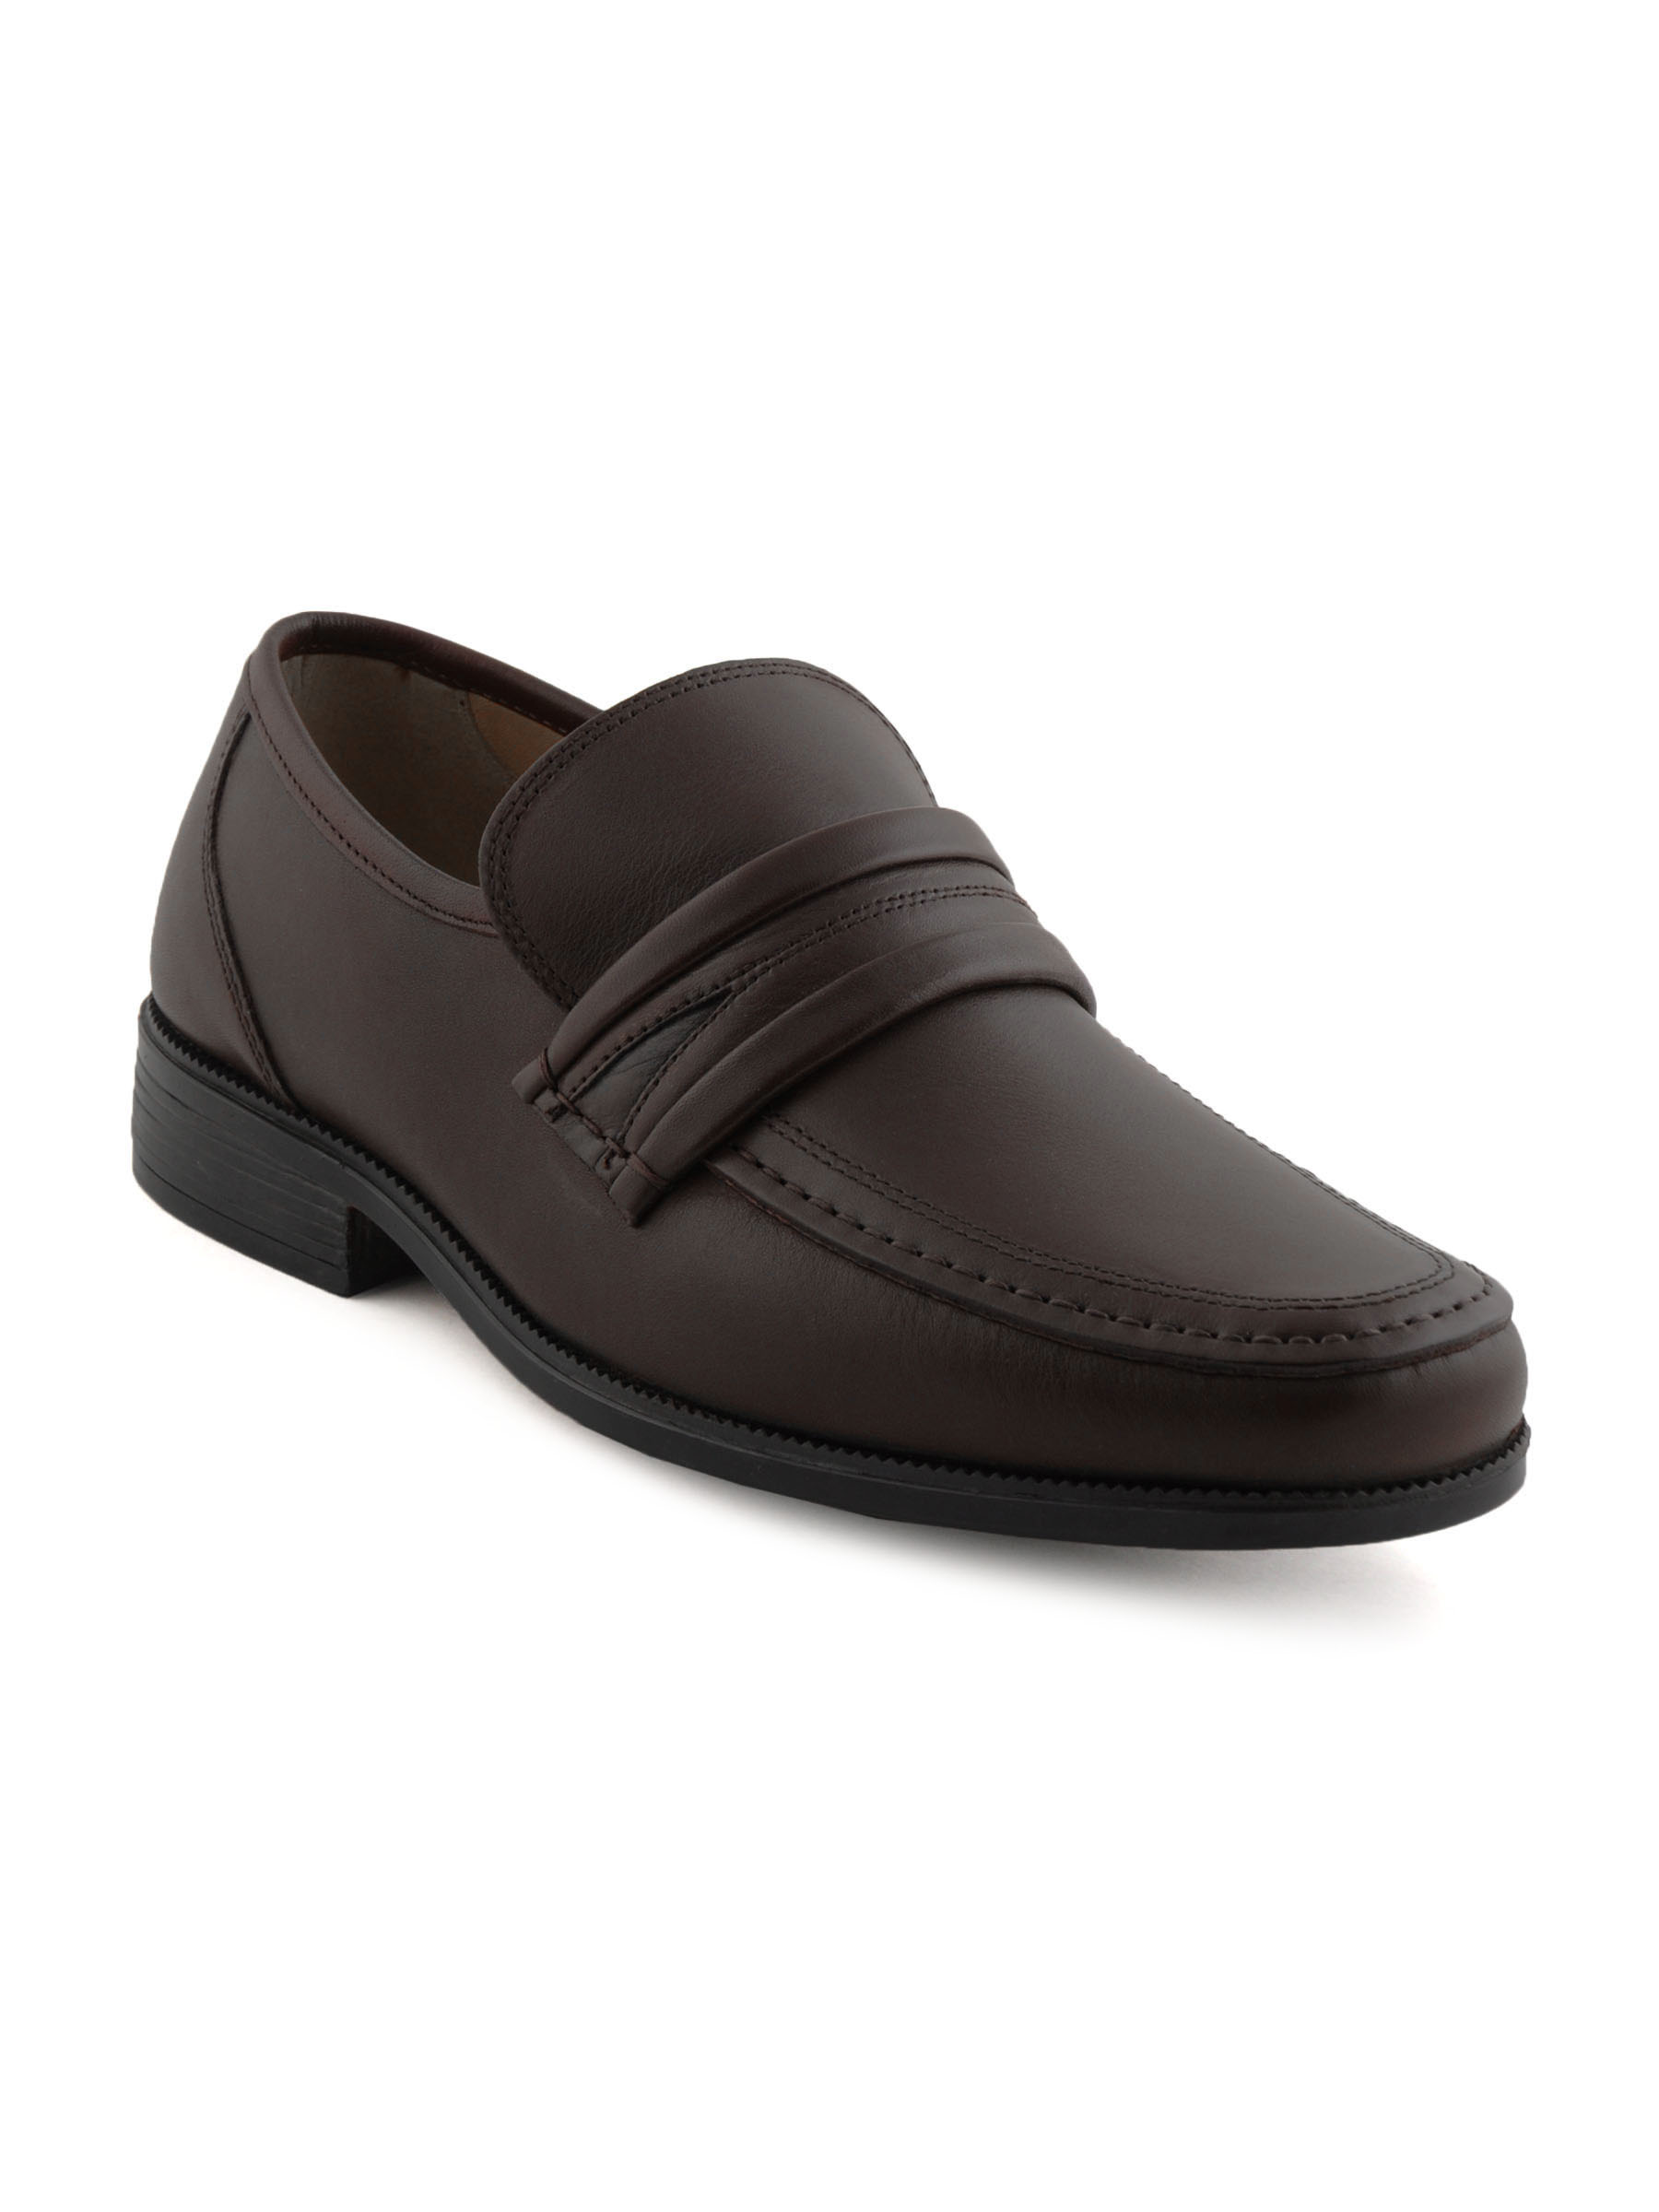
Clarks Men Brown Leather Penny Loafers
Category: Footwear / Shoes / Formal Shoes
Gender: Men
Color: Brown
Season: Spring 2012
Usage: Formal